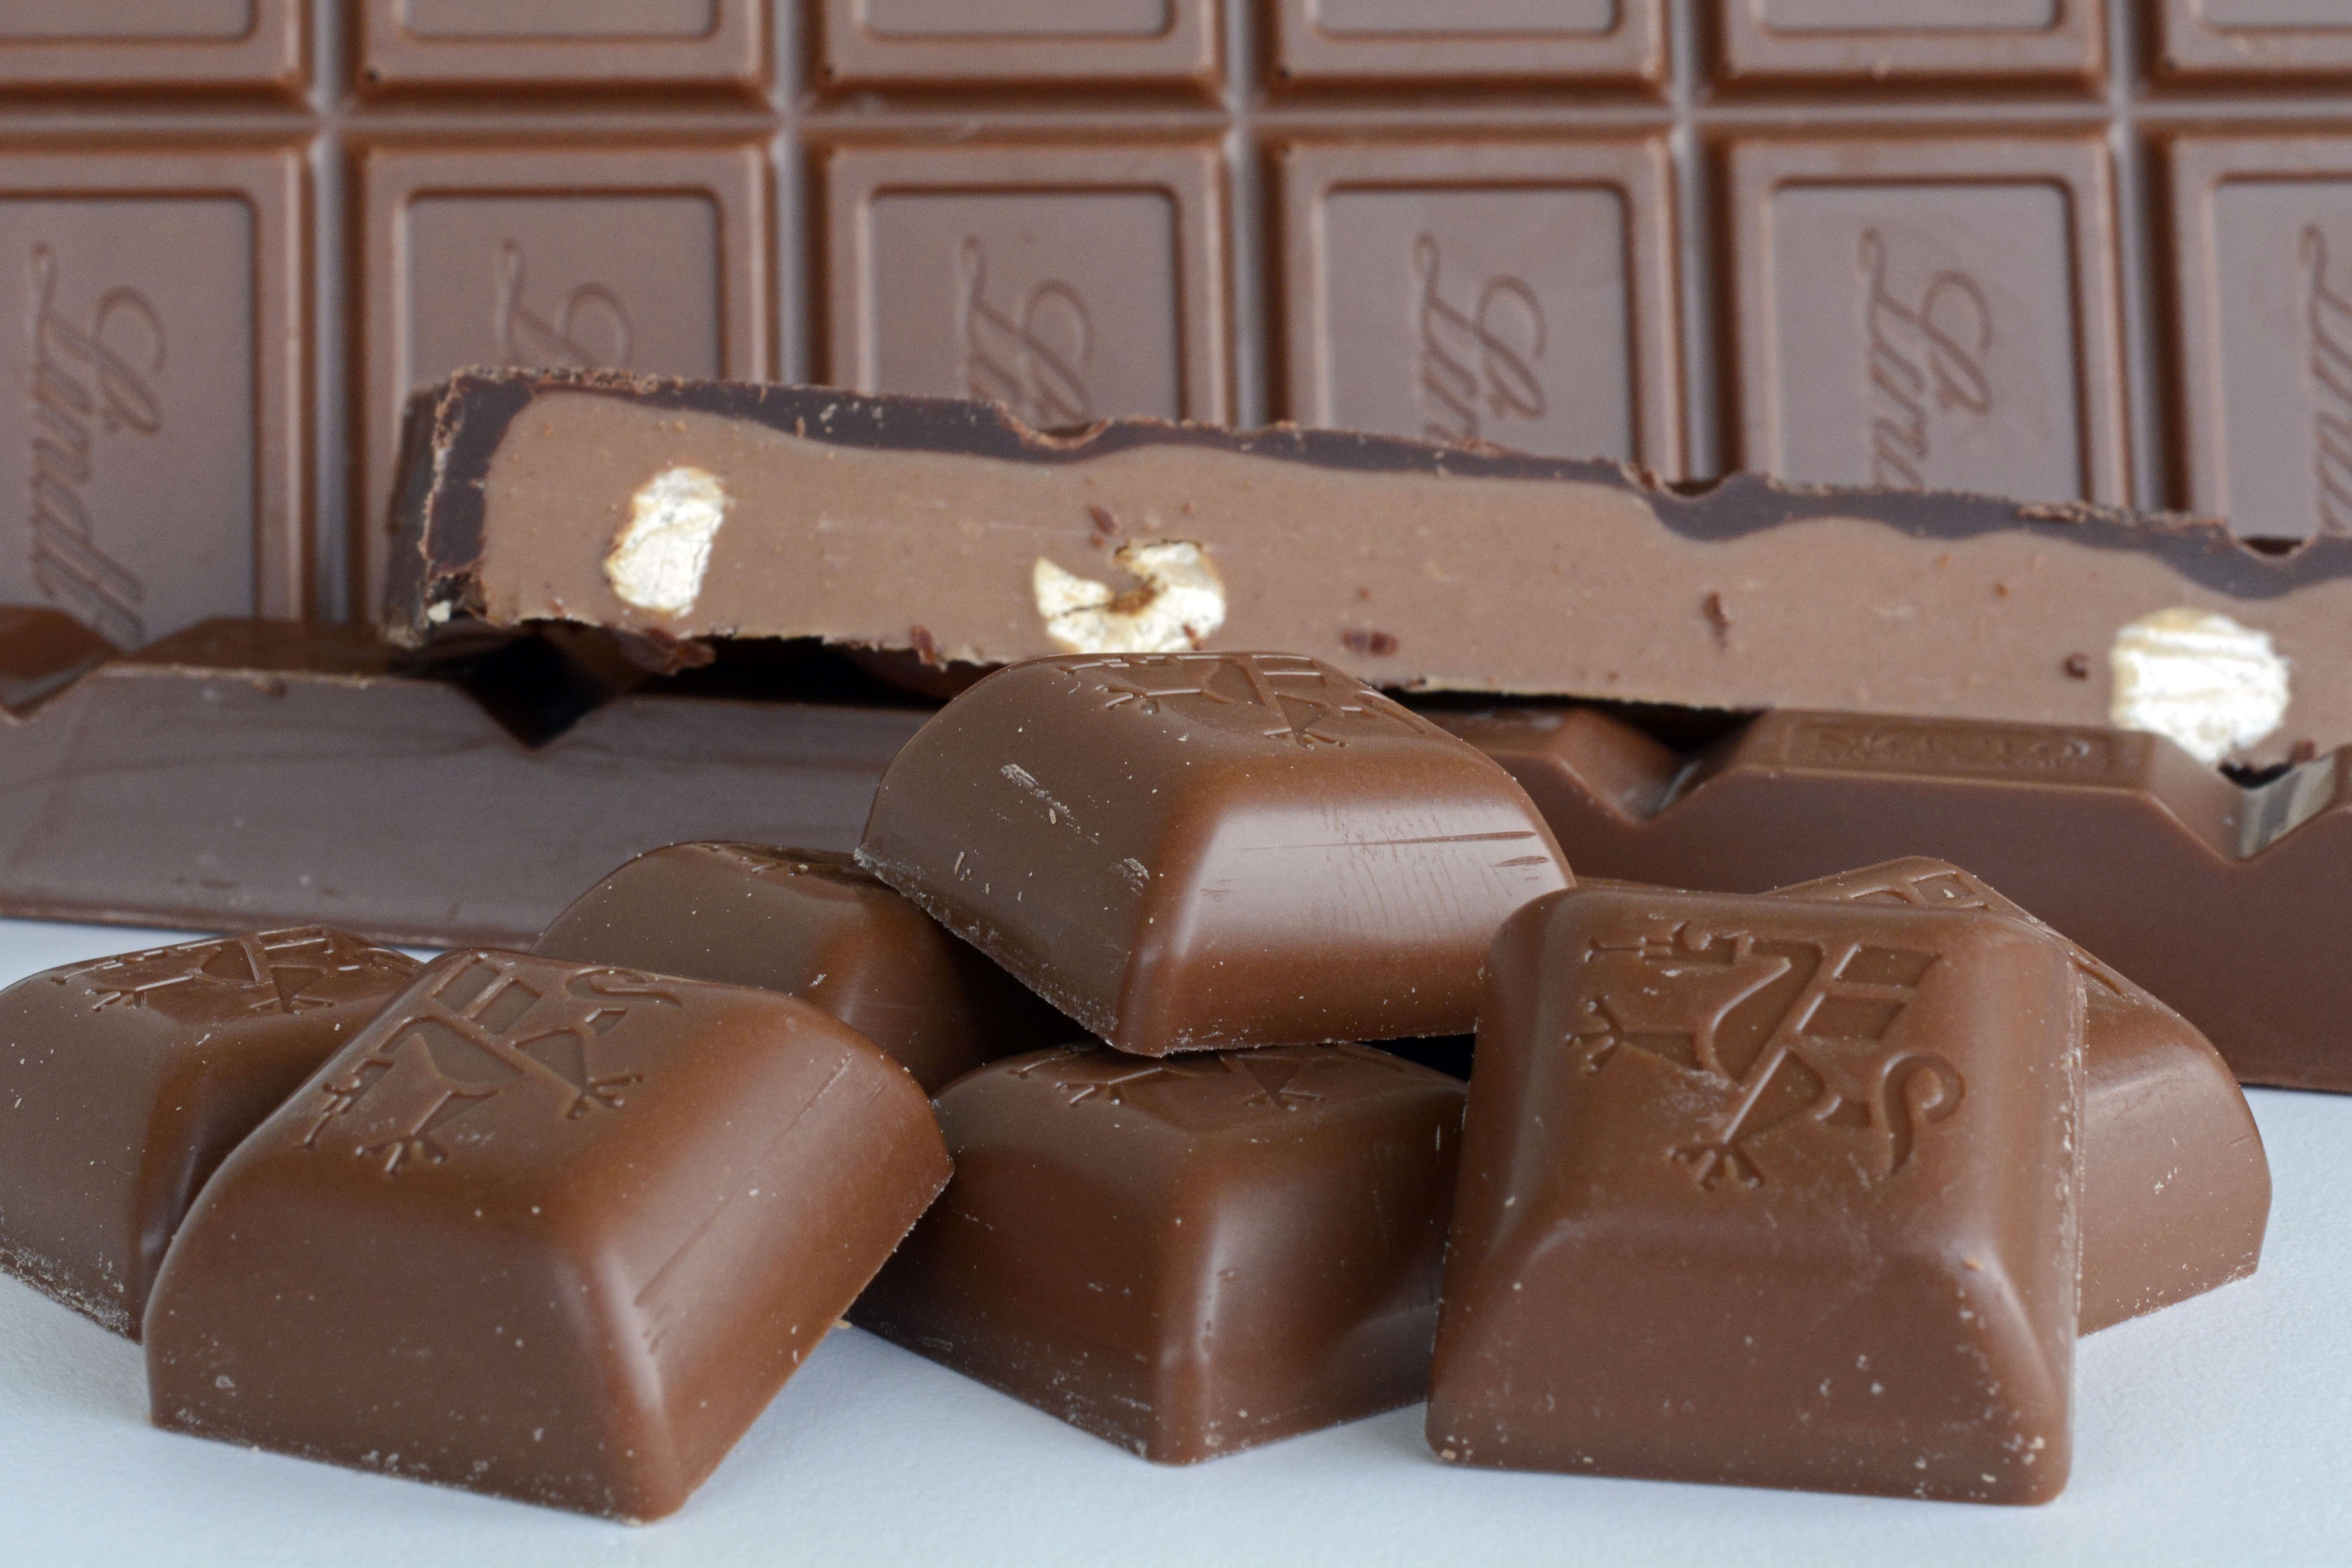
sweet, food, brown, chocolate, milk, dessert, delicious, fudge, chocolate cake, nuts, icing, nutrition, candy, switzerland, confectionery, nibble, praline, bonbon, chocolate bar, ragusa, swiss chocolate, chocolate truffle, chocolate brownie, sachertorte, versatile, lindt chocolate